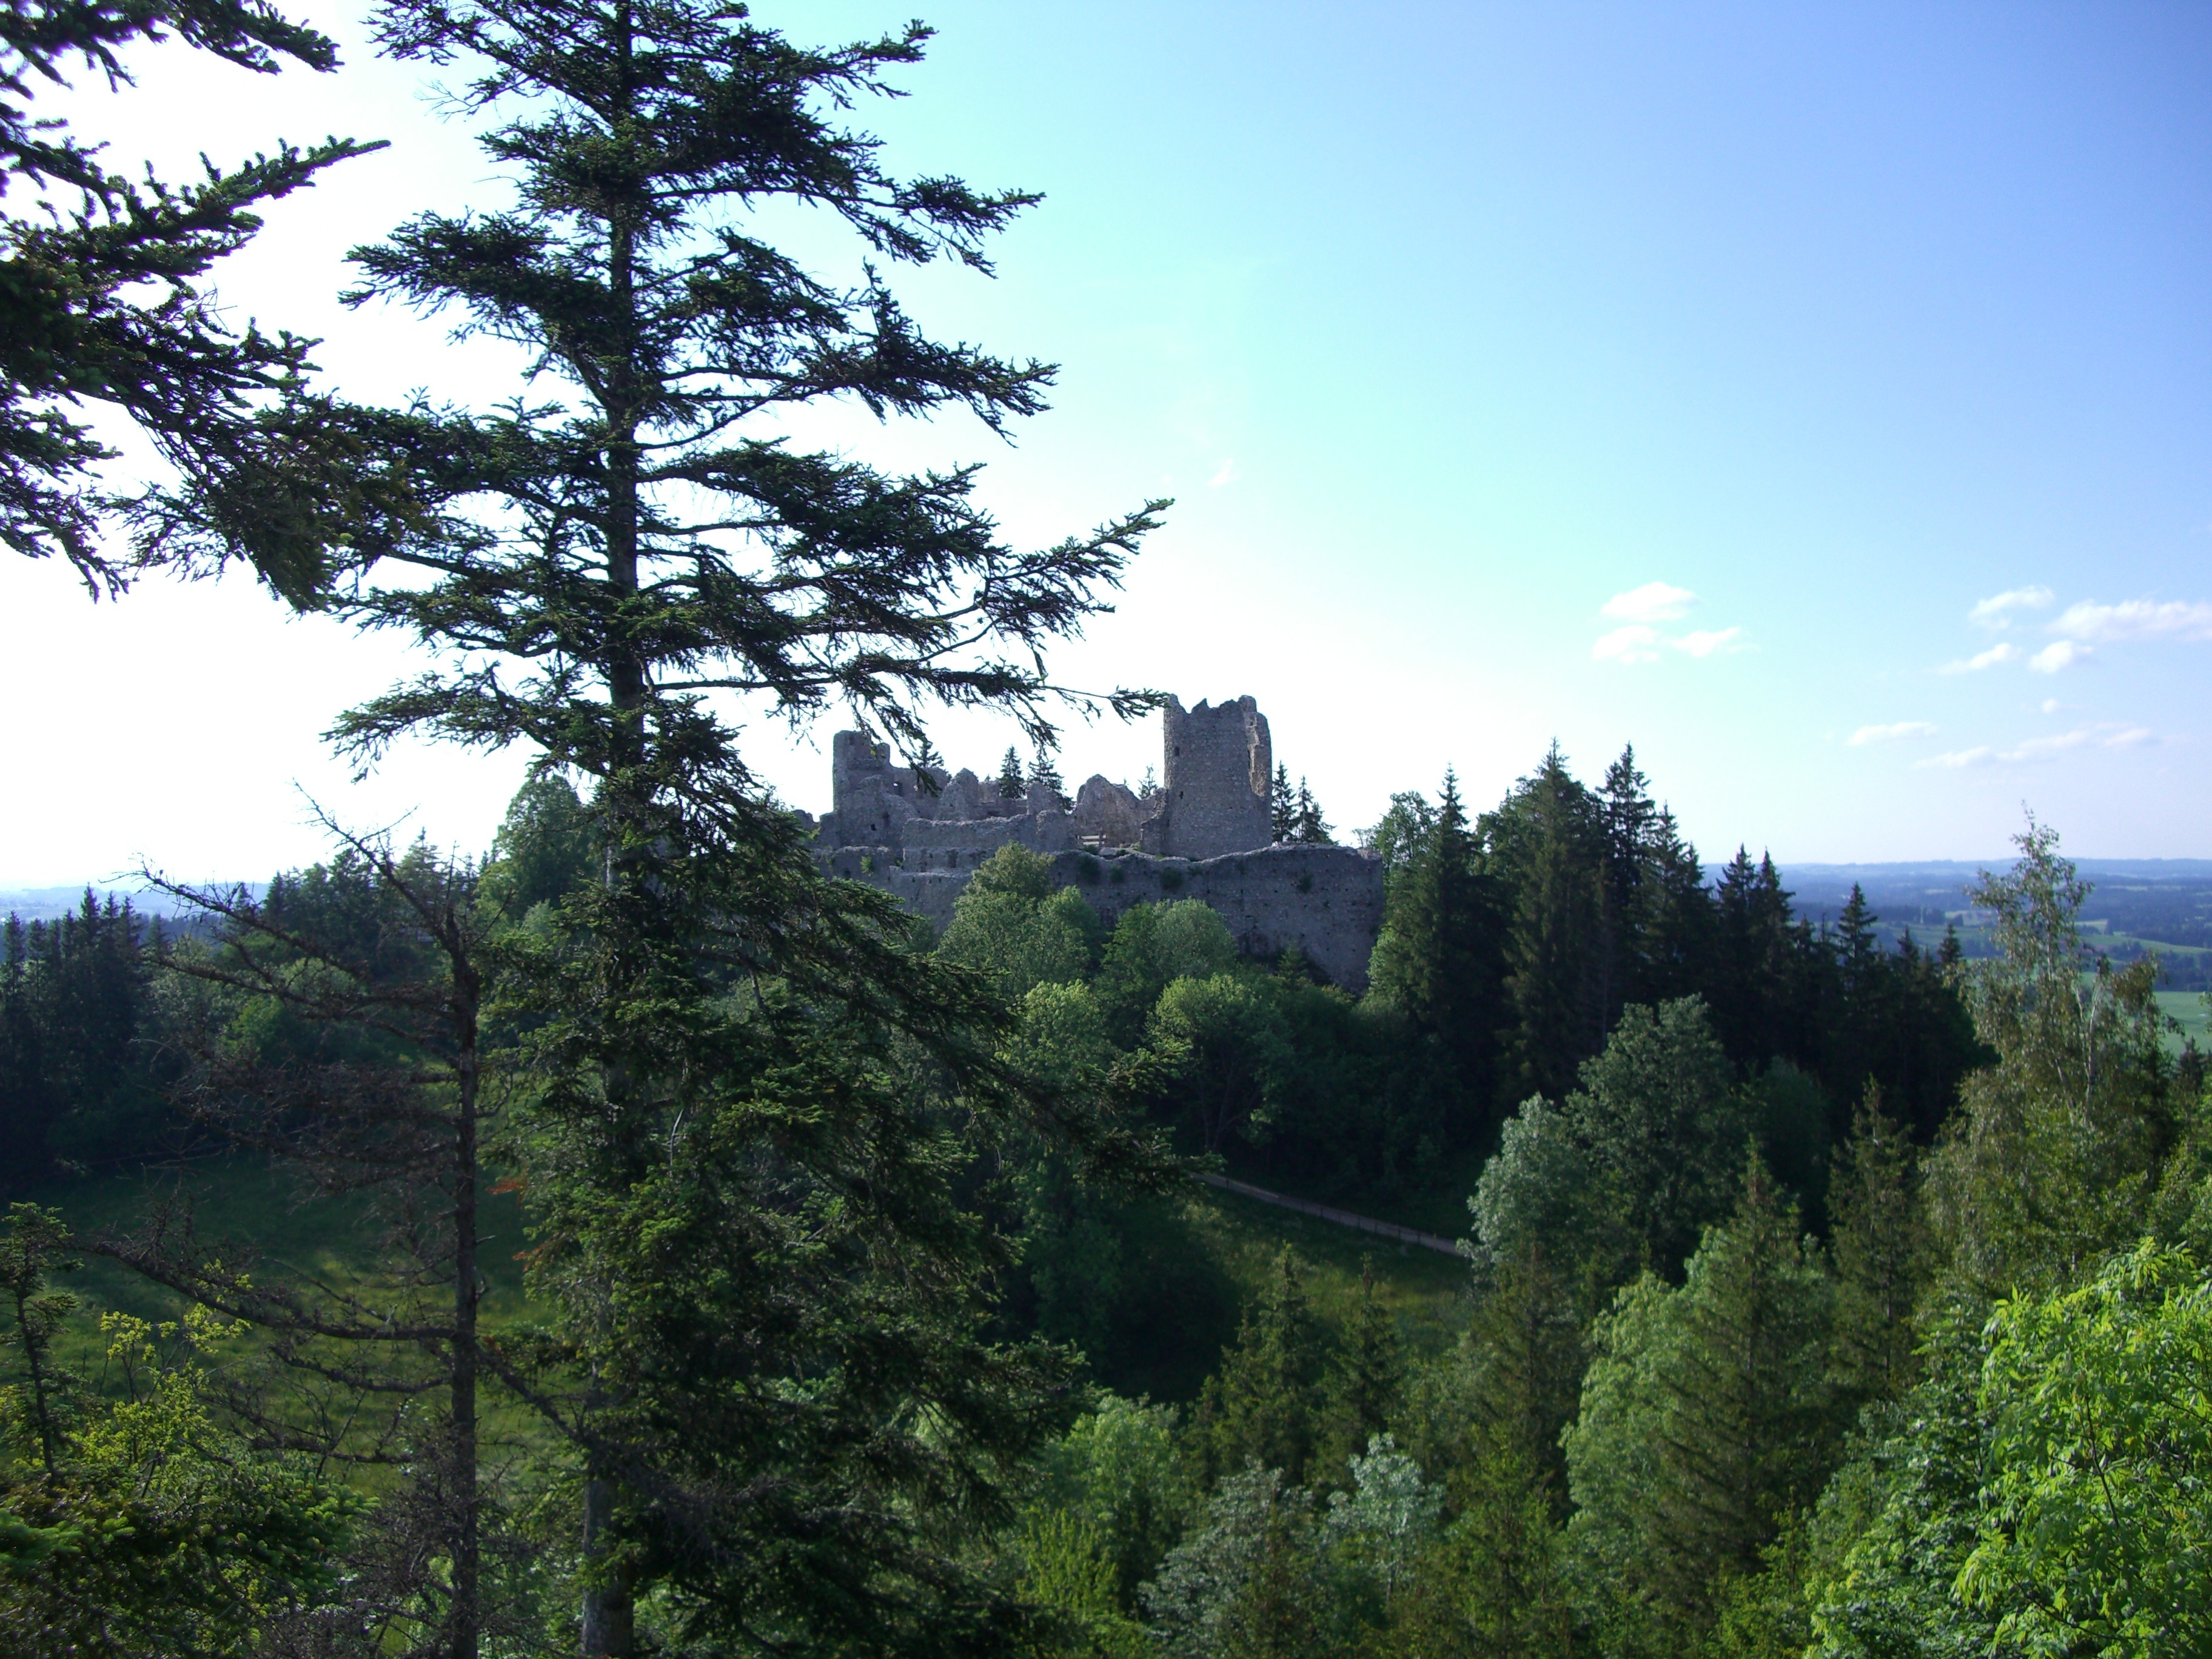
tree, forest, wilderness, mountain, plant, hill, mountain range, ridge, places of interest, vegetation, rainforest, habitat, ecosystem, biome, natural environment, woody plant, mountainous landforms, temperate broadleaf and mixed forest, temperate coniferous forest, allgau, burgruine hohenfreyberg